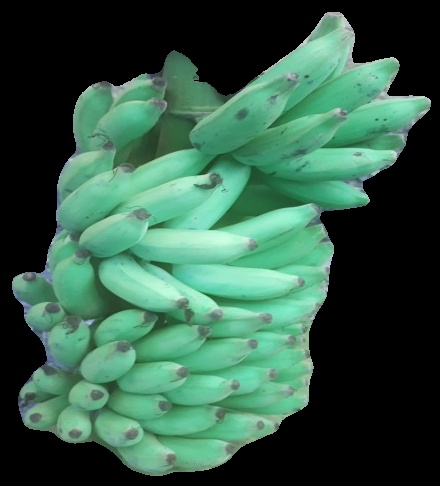
Variety: elakki-bale
Grade: grade2